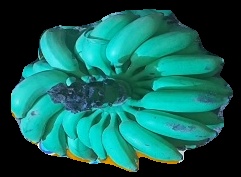
Variety: elakki-bale
Grade: grade2